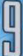
Number: 9